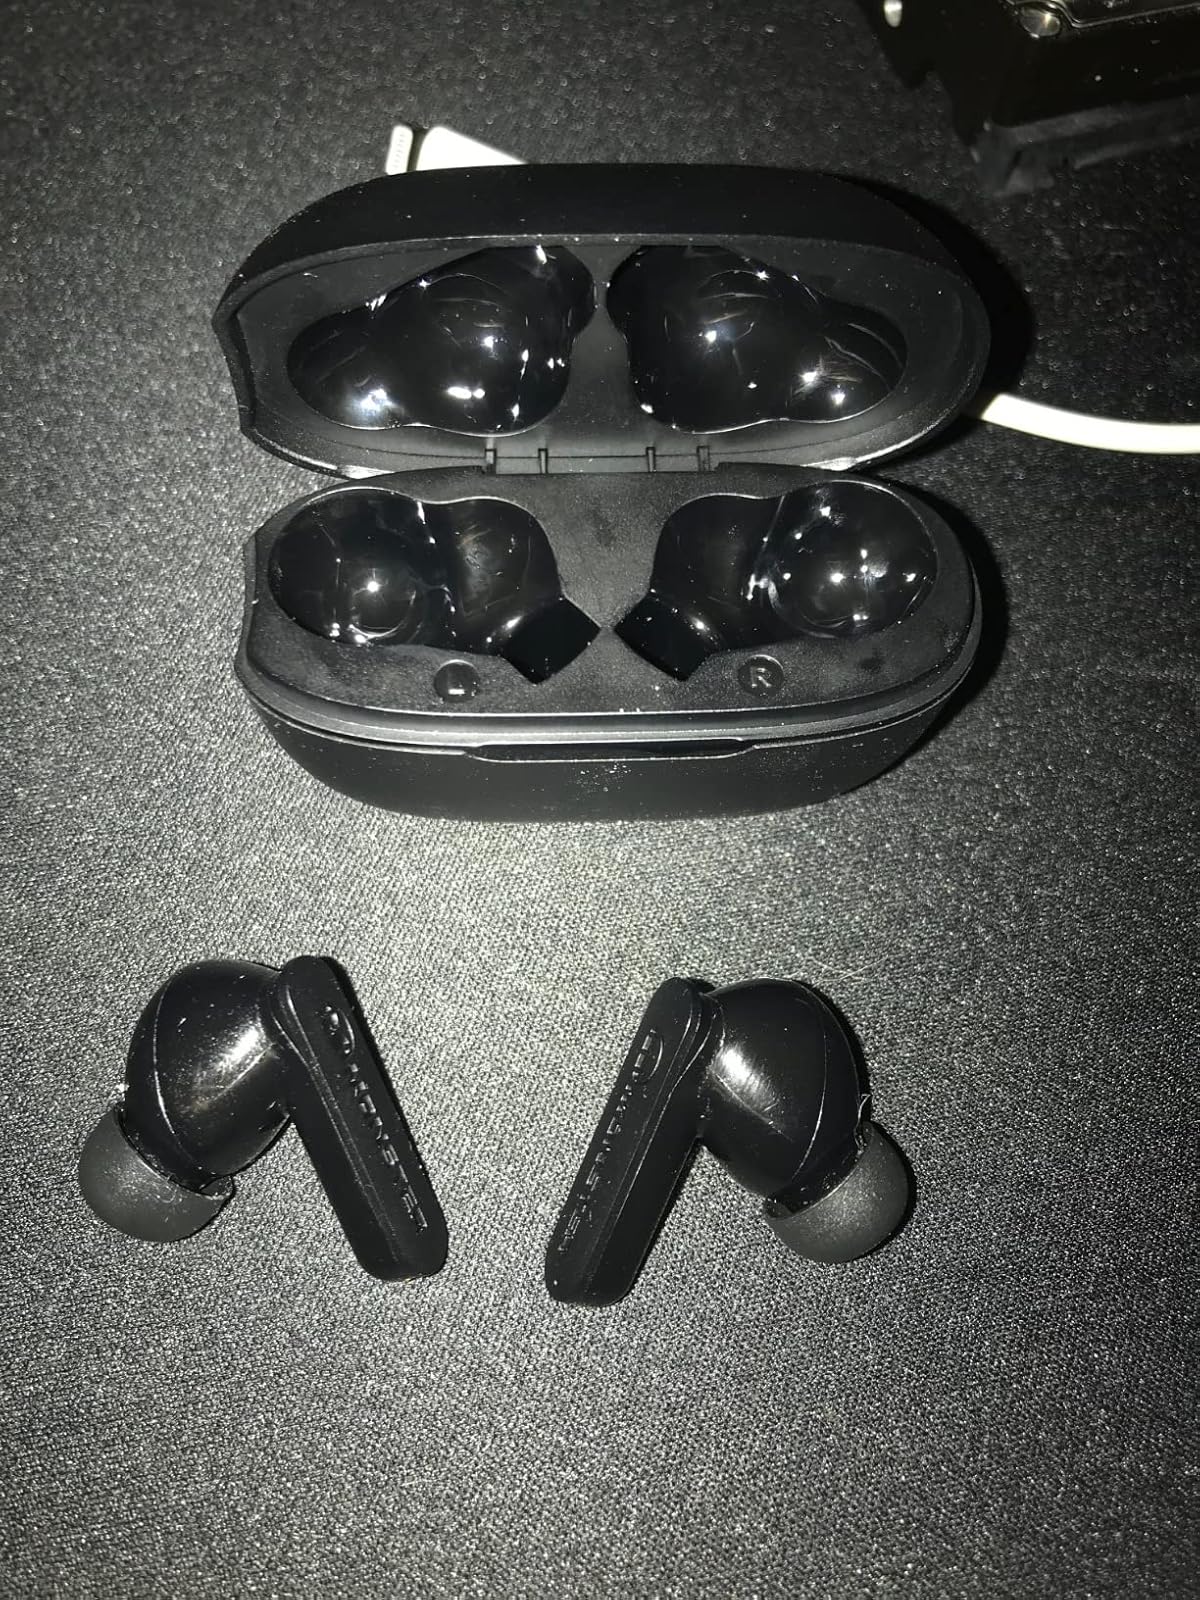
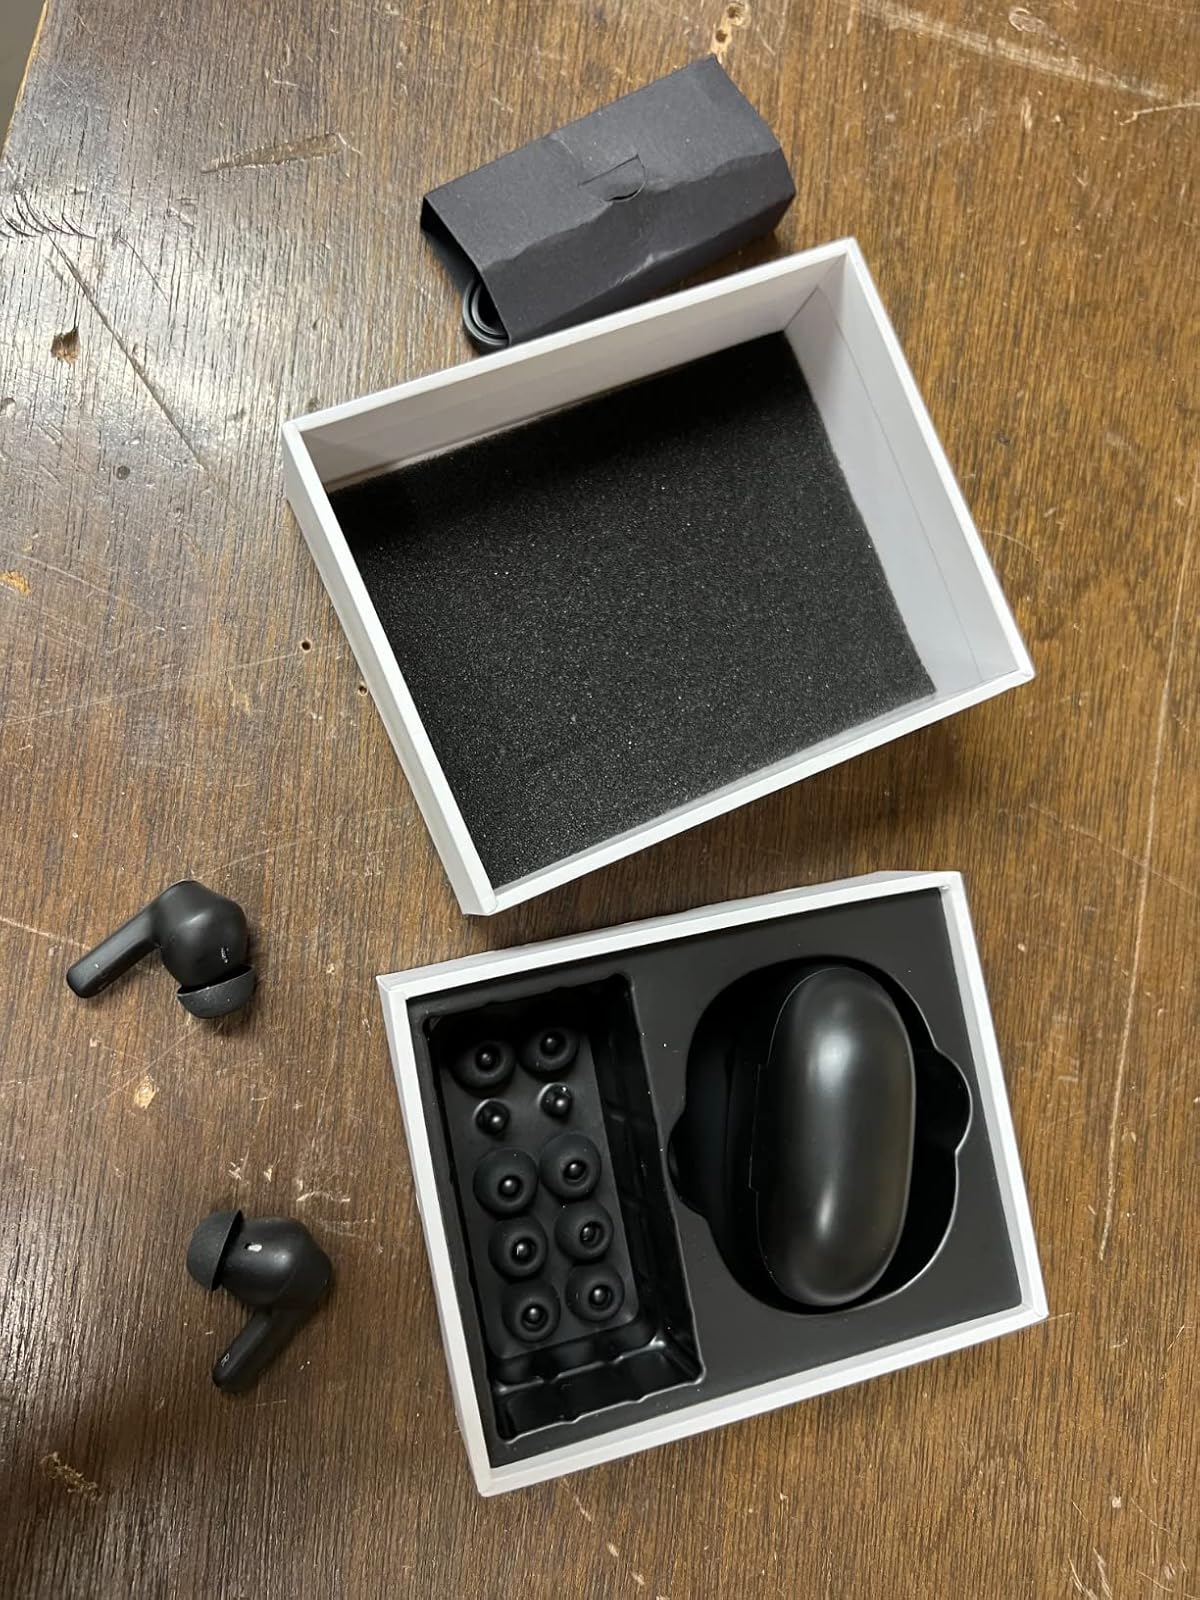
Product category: earbuds
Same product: no